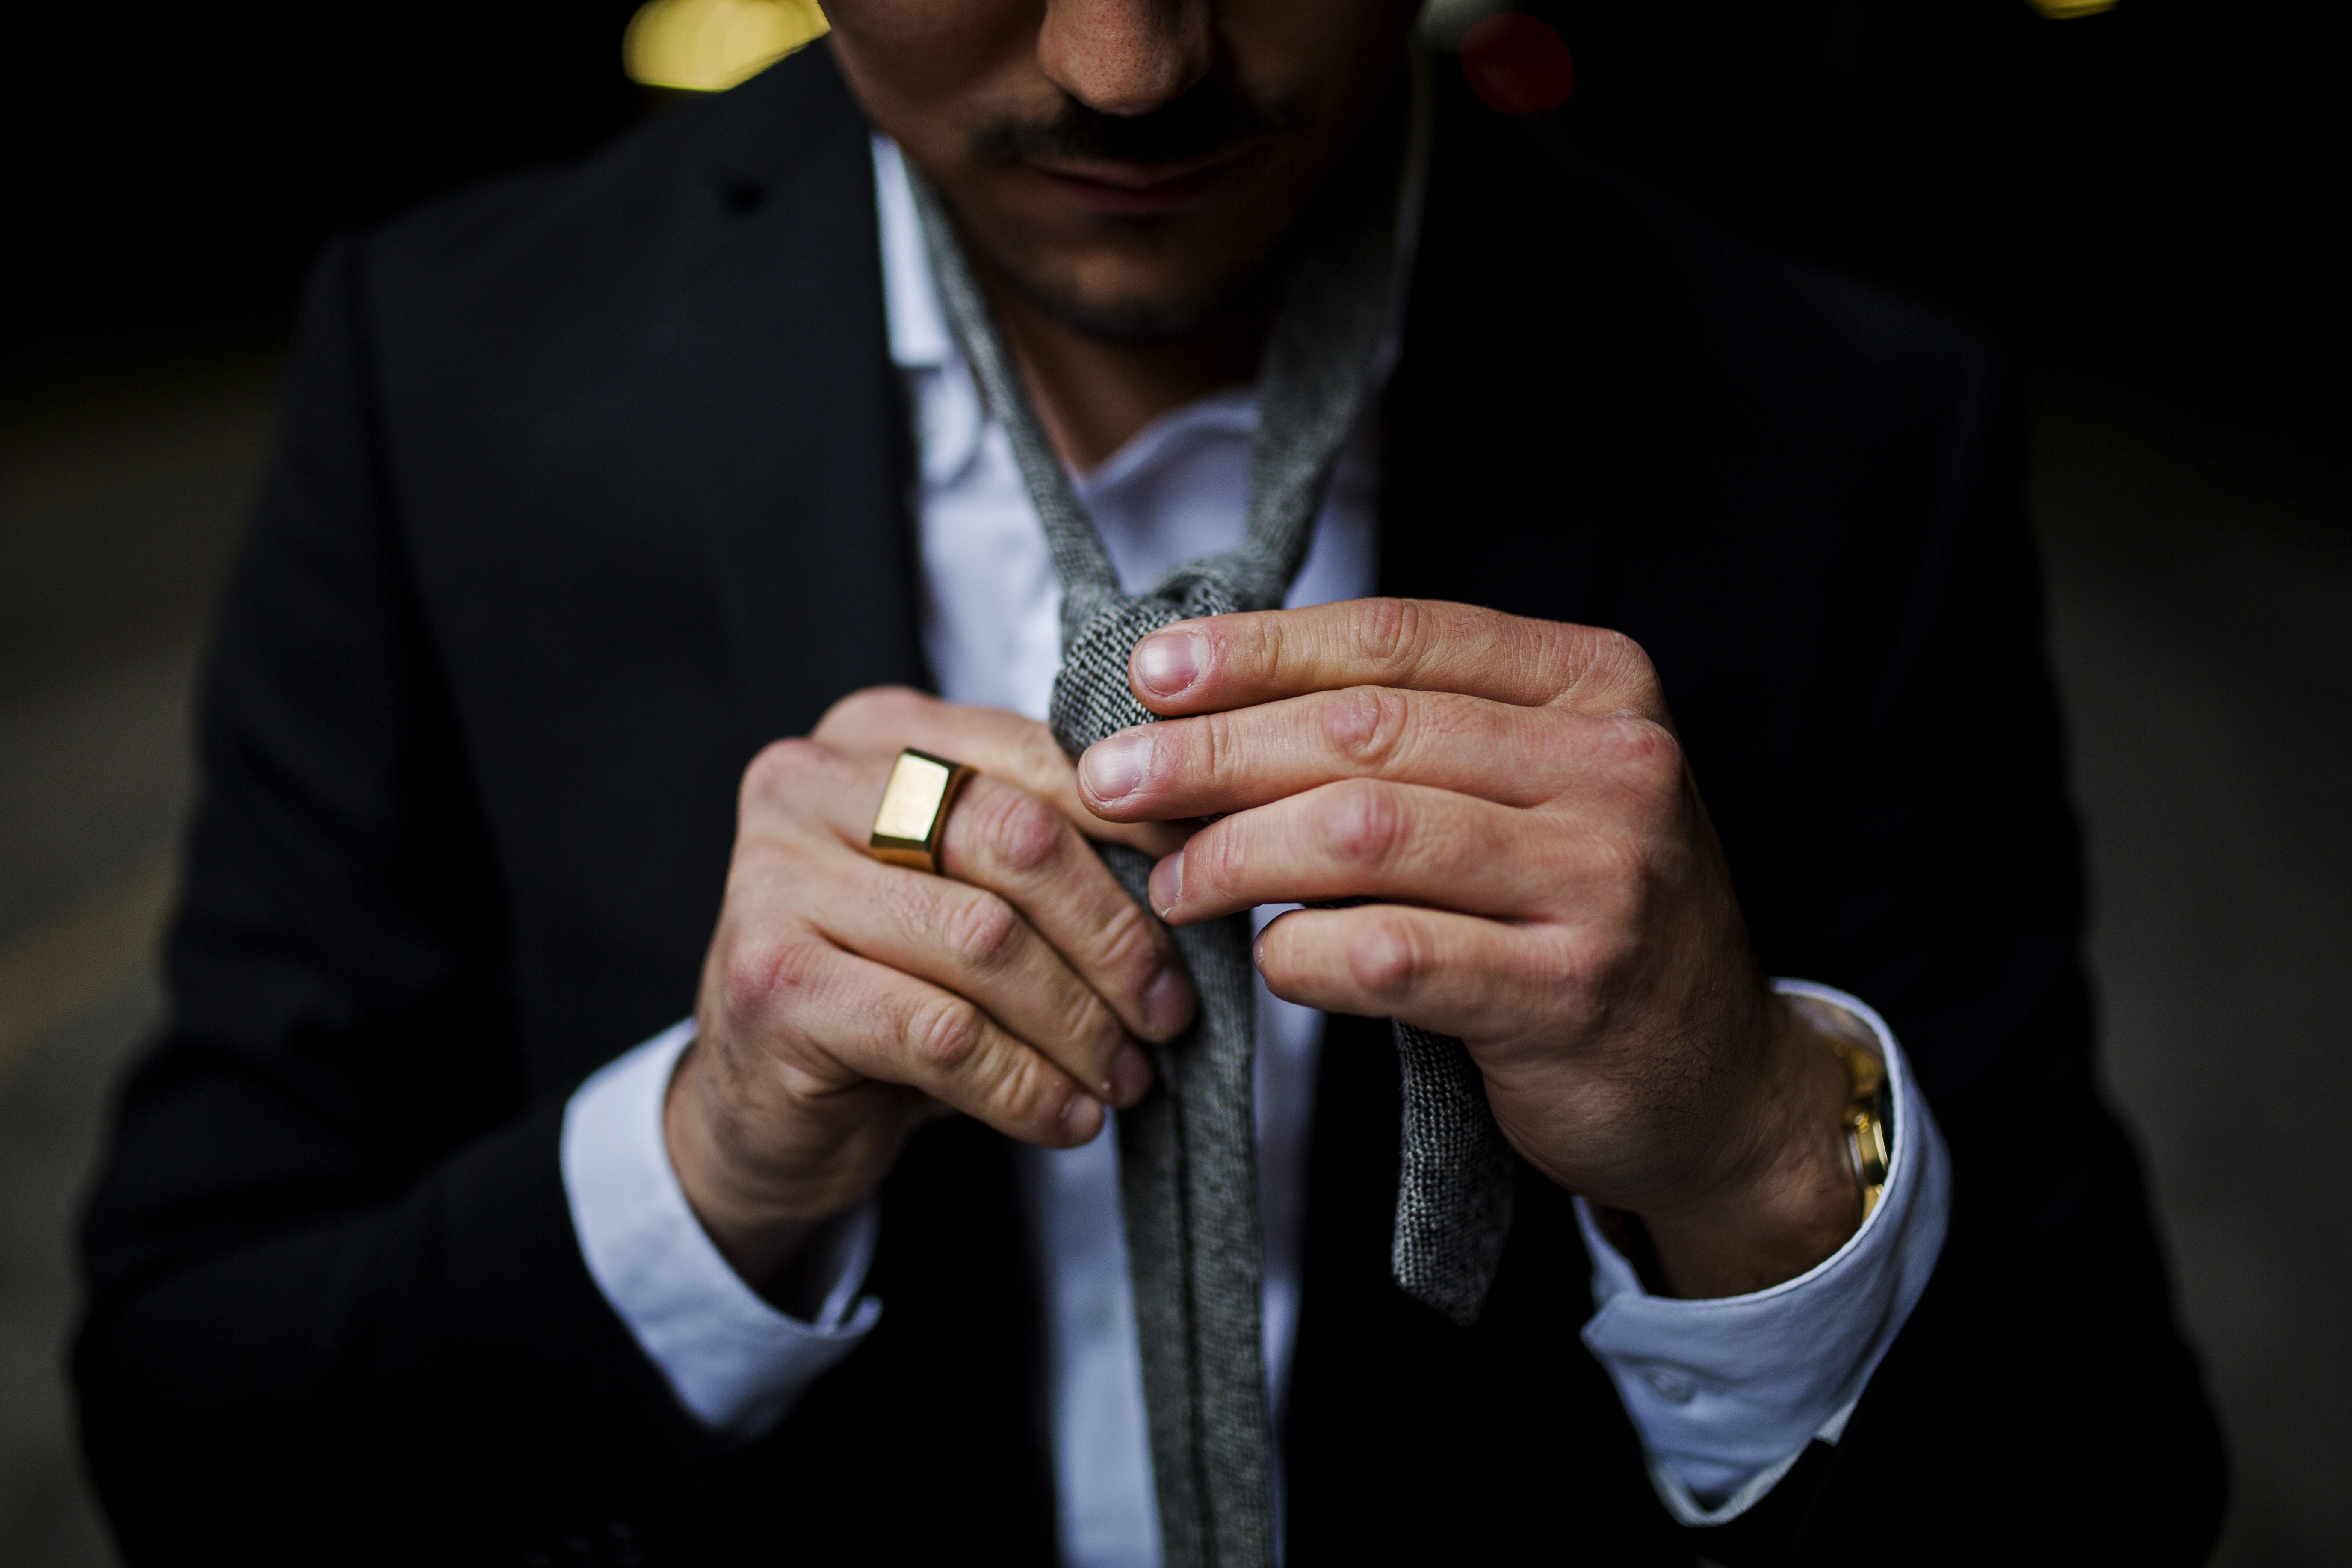
hand, suit, finger, professional, gentleman, necktie, formal wear